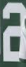
Number: 2